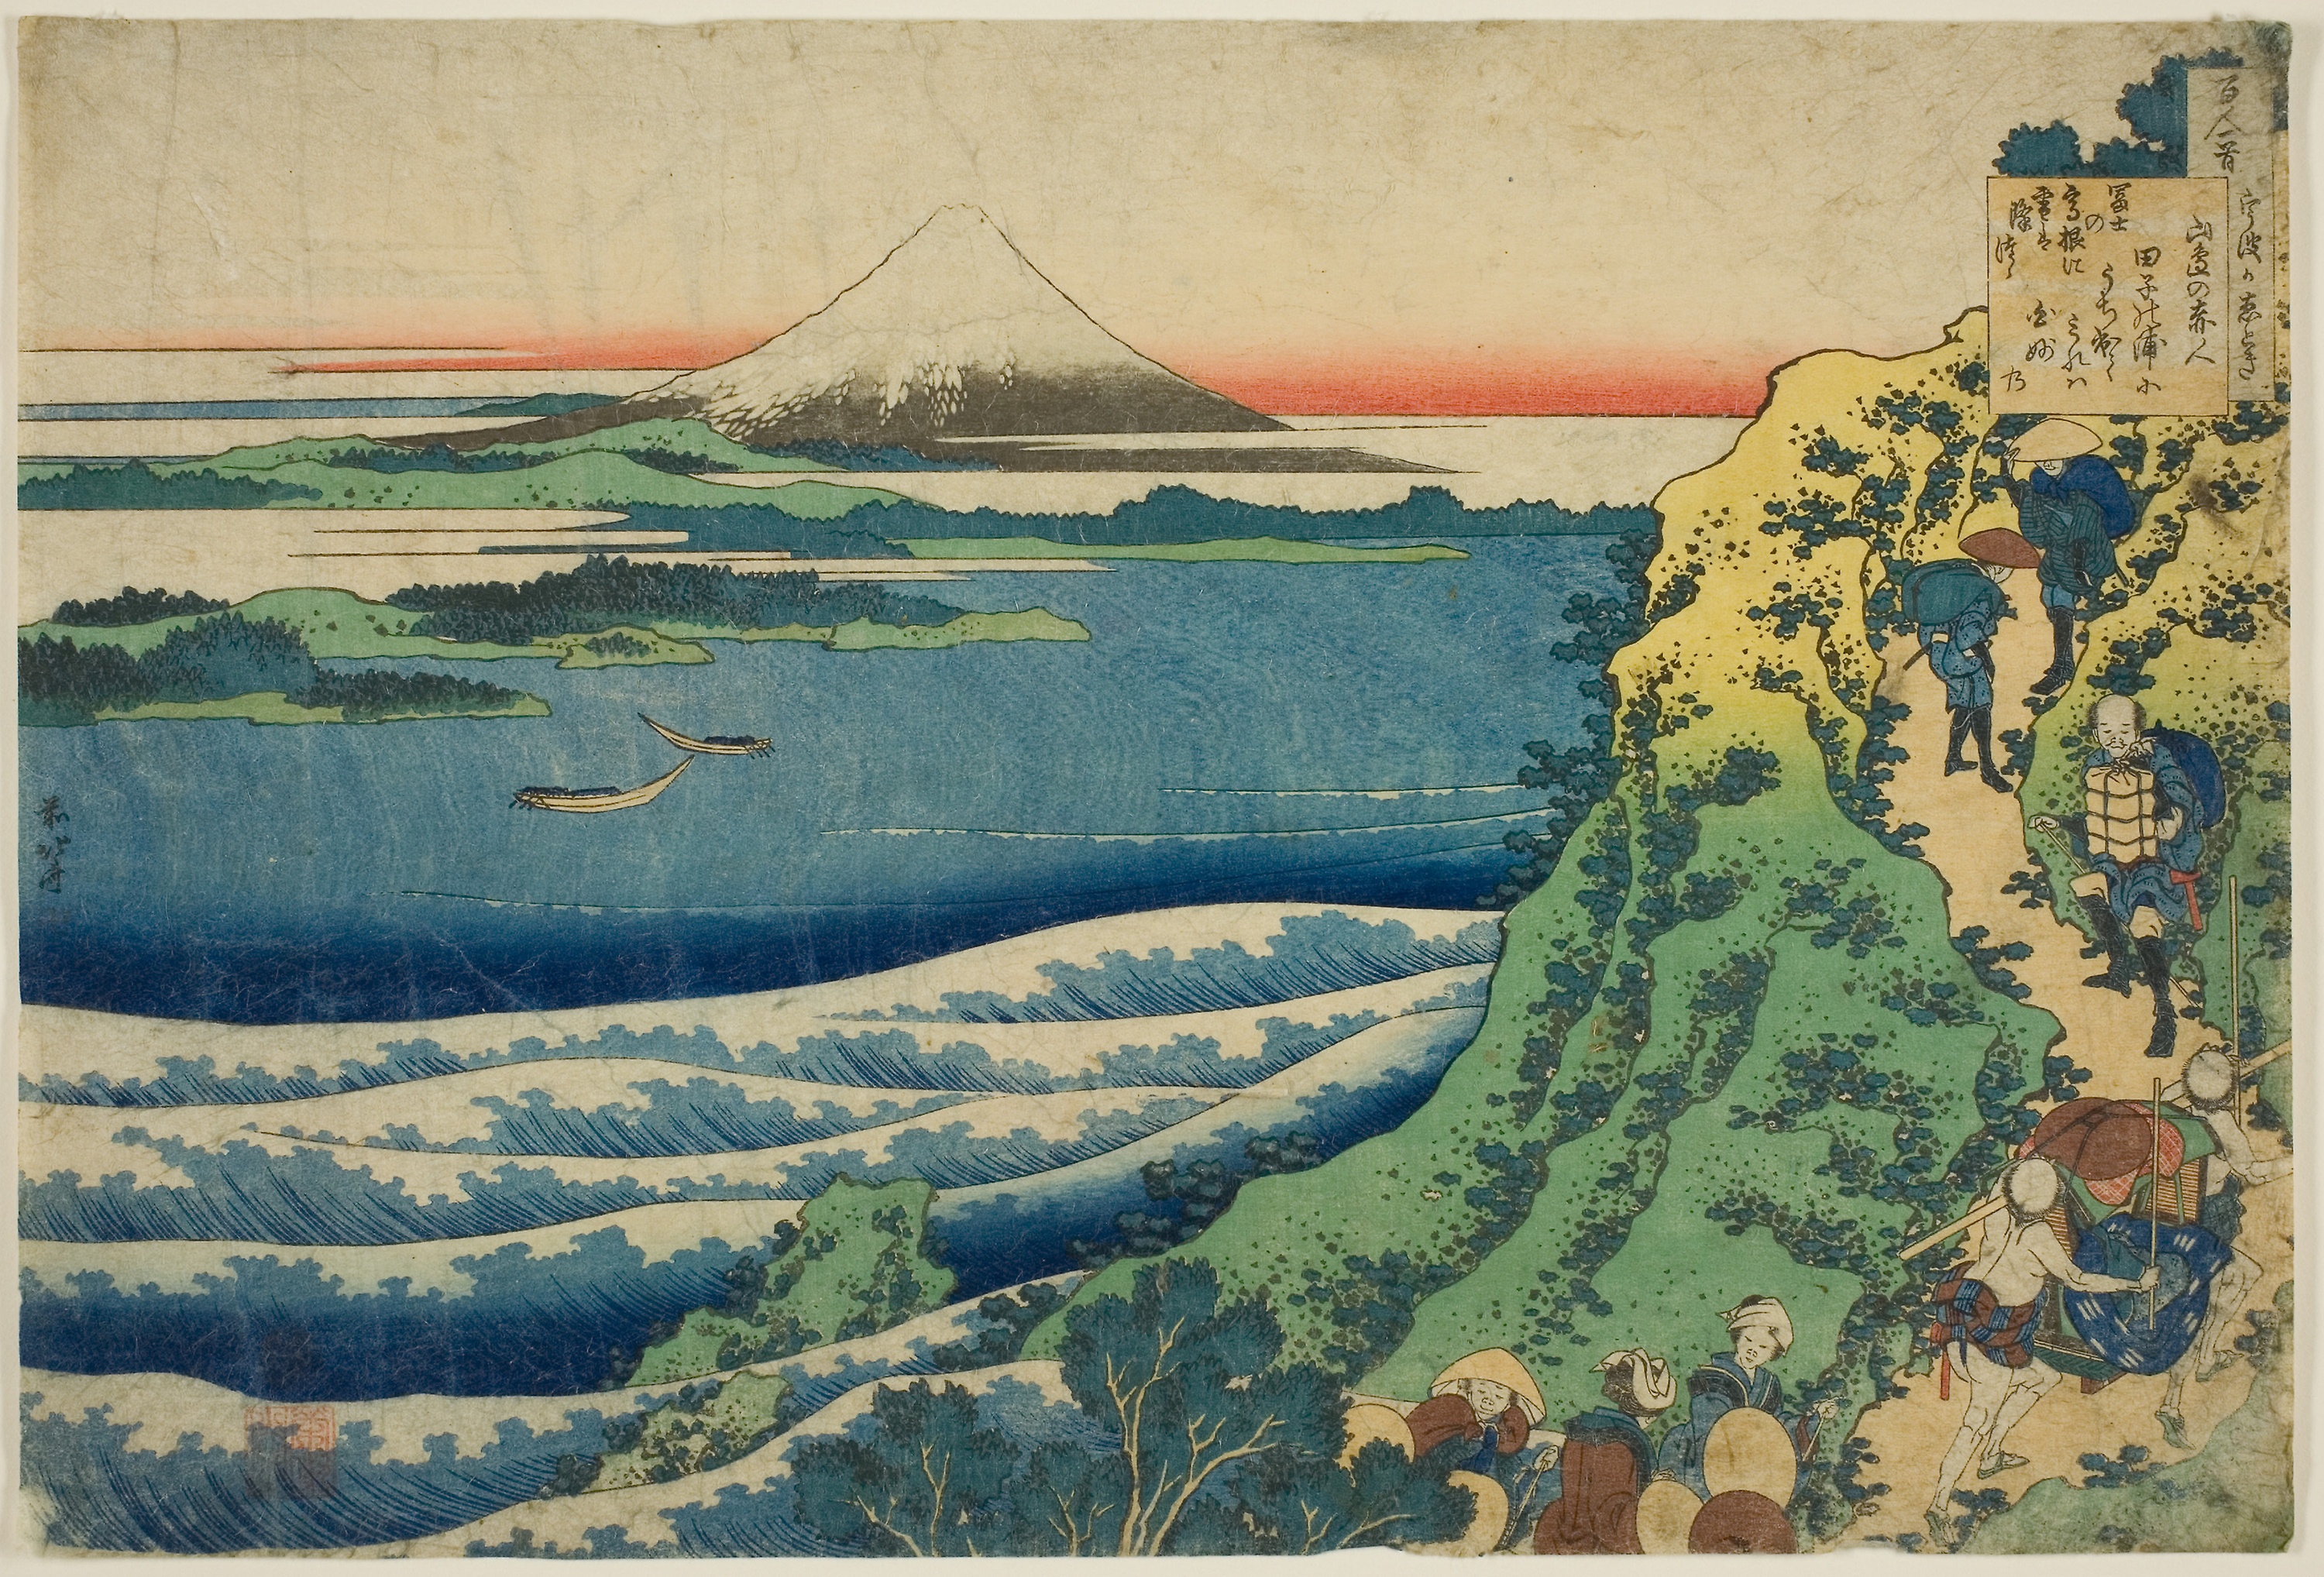
painting, art, inlet, mountain, terrain, artwork, illustration, modern art, cliff, tapestry, sound